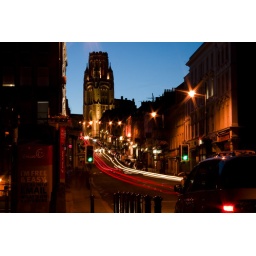
In between transit, took this long exposure shot from the bottom of Park street over looking the university building